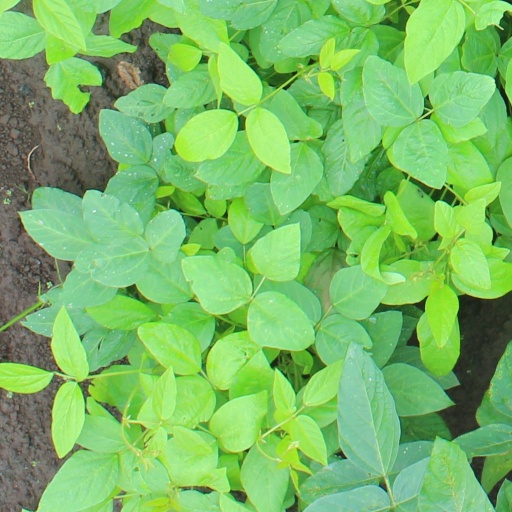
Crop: soybean